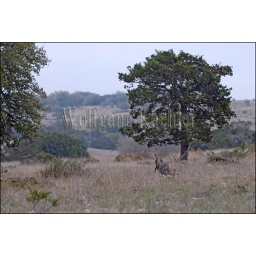
Usa, texas, hill country near hunt, wild turkey, male